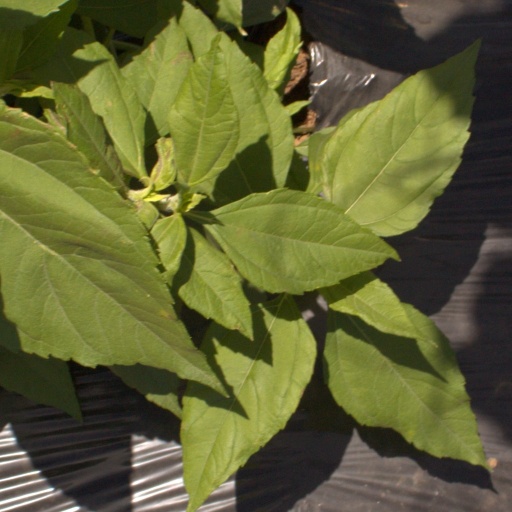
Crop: Jerusalem artichoke